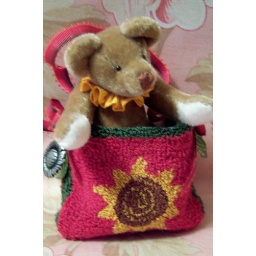
sept bear in bag